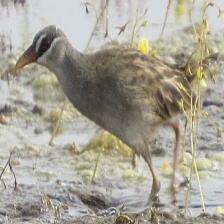
Species: WHITE BROWED CRAKE
Scientific name: AMAURORNIS CINEREA